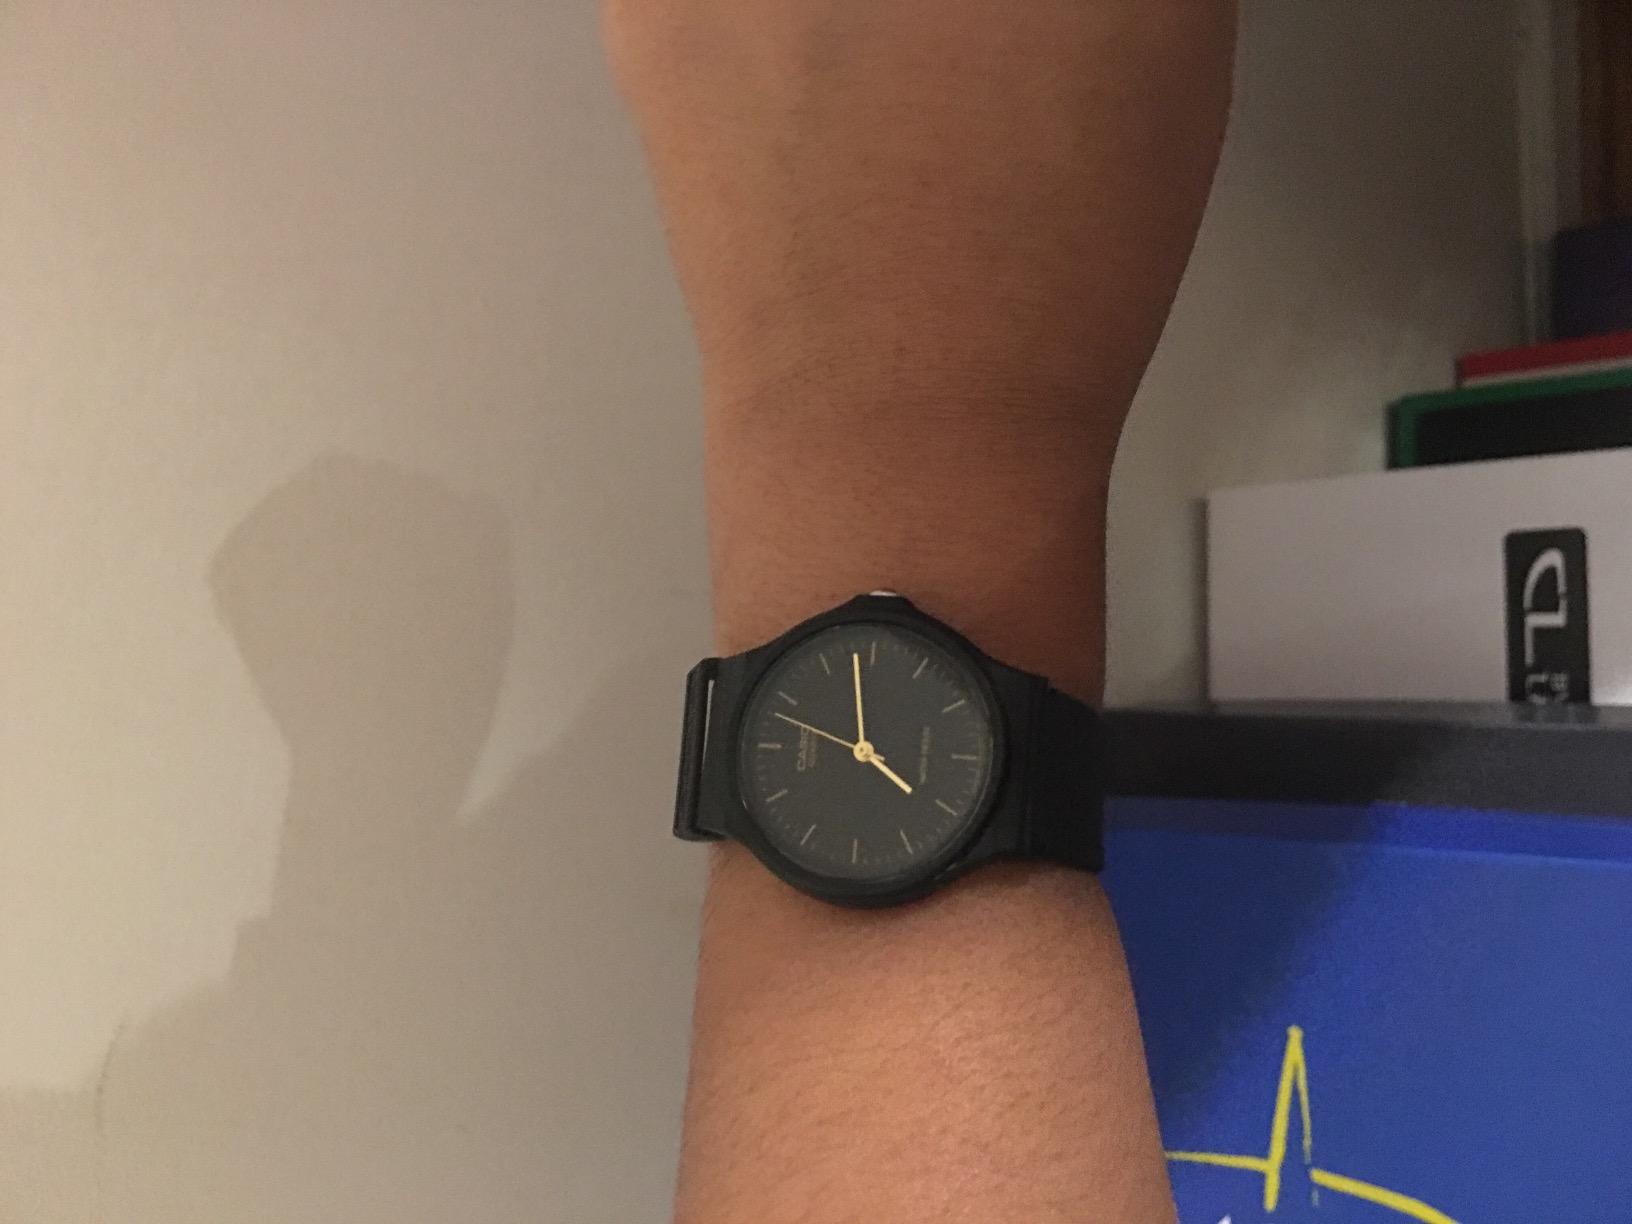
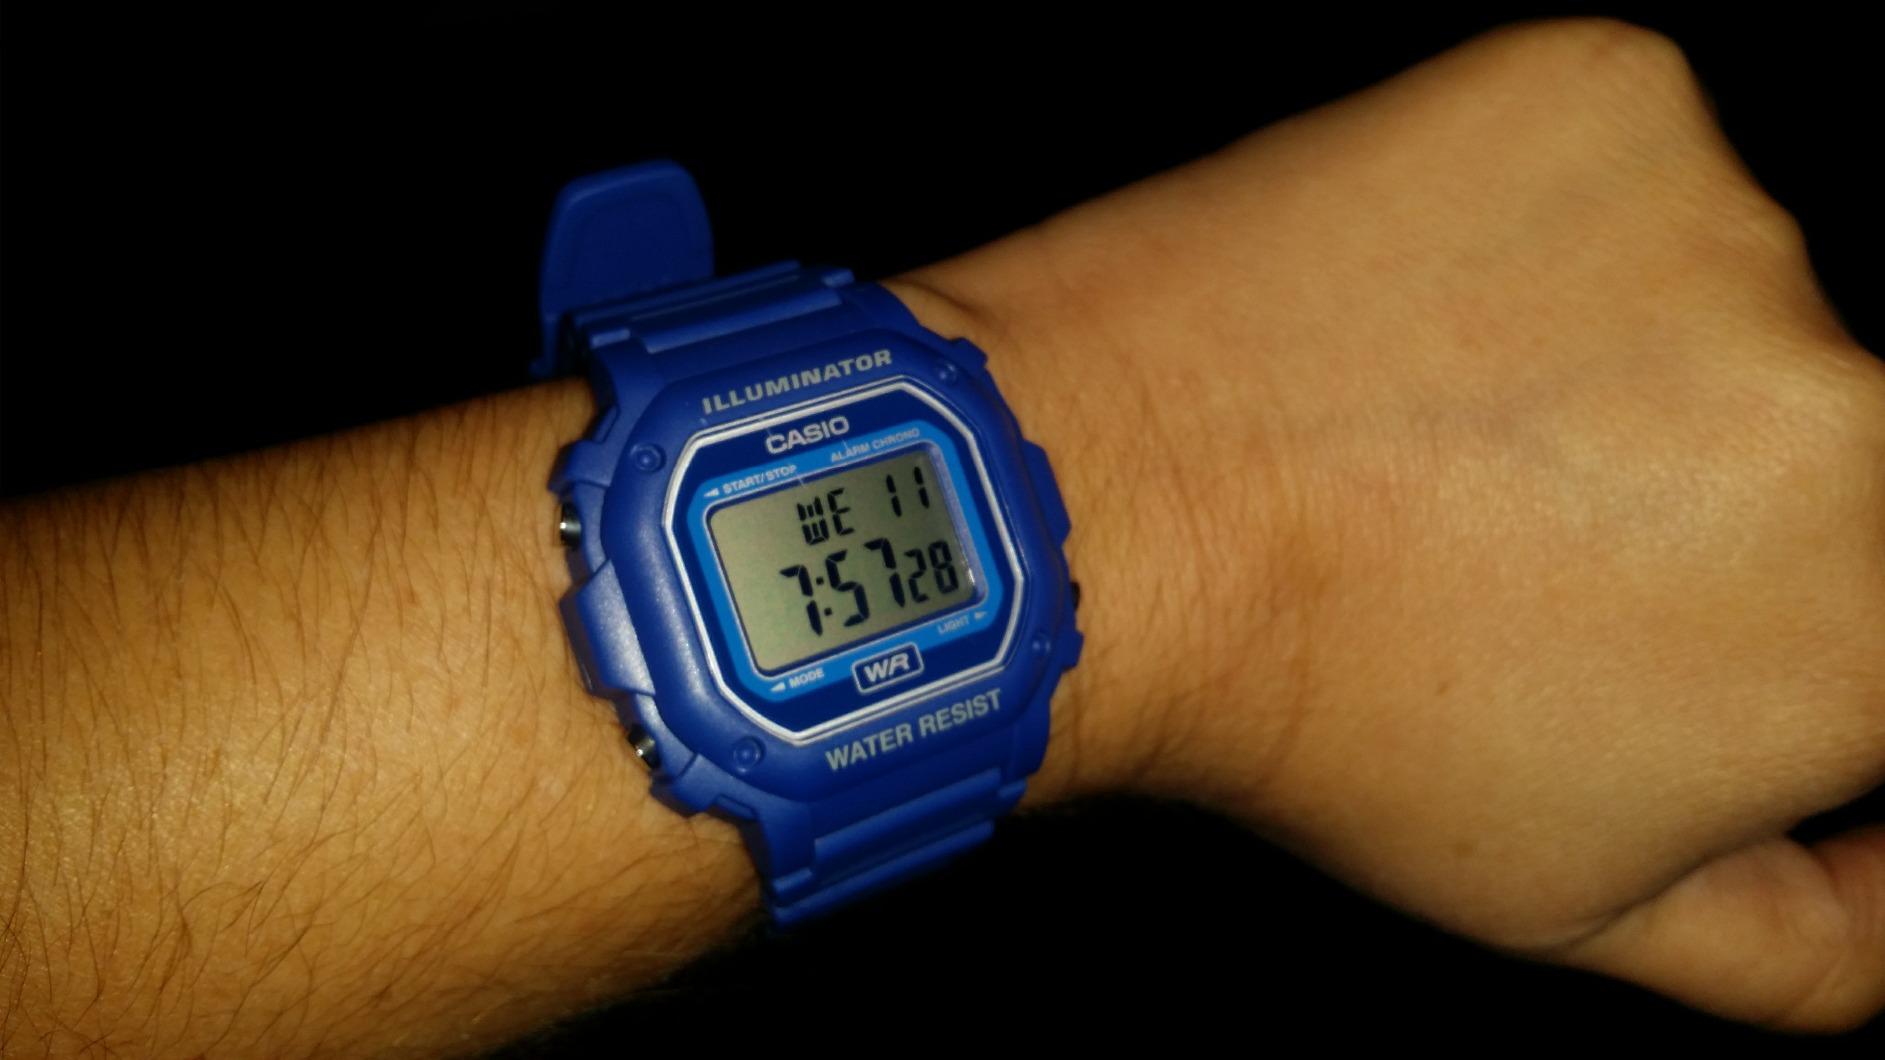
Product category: accessories_watch
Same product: no